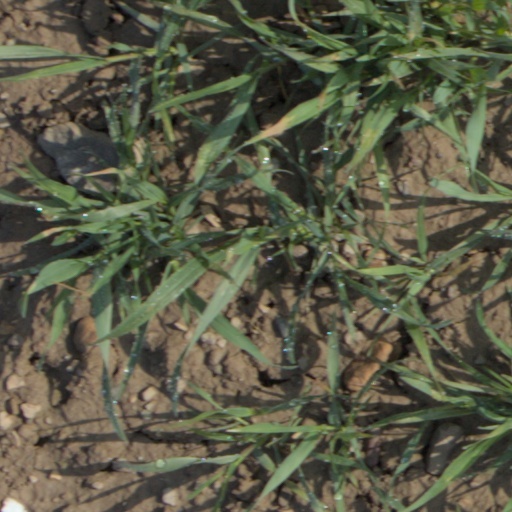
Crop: wheat